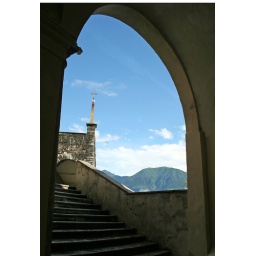
just a view of the sky and mountains at a church in Switzerland by Locarno